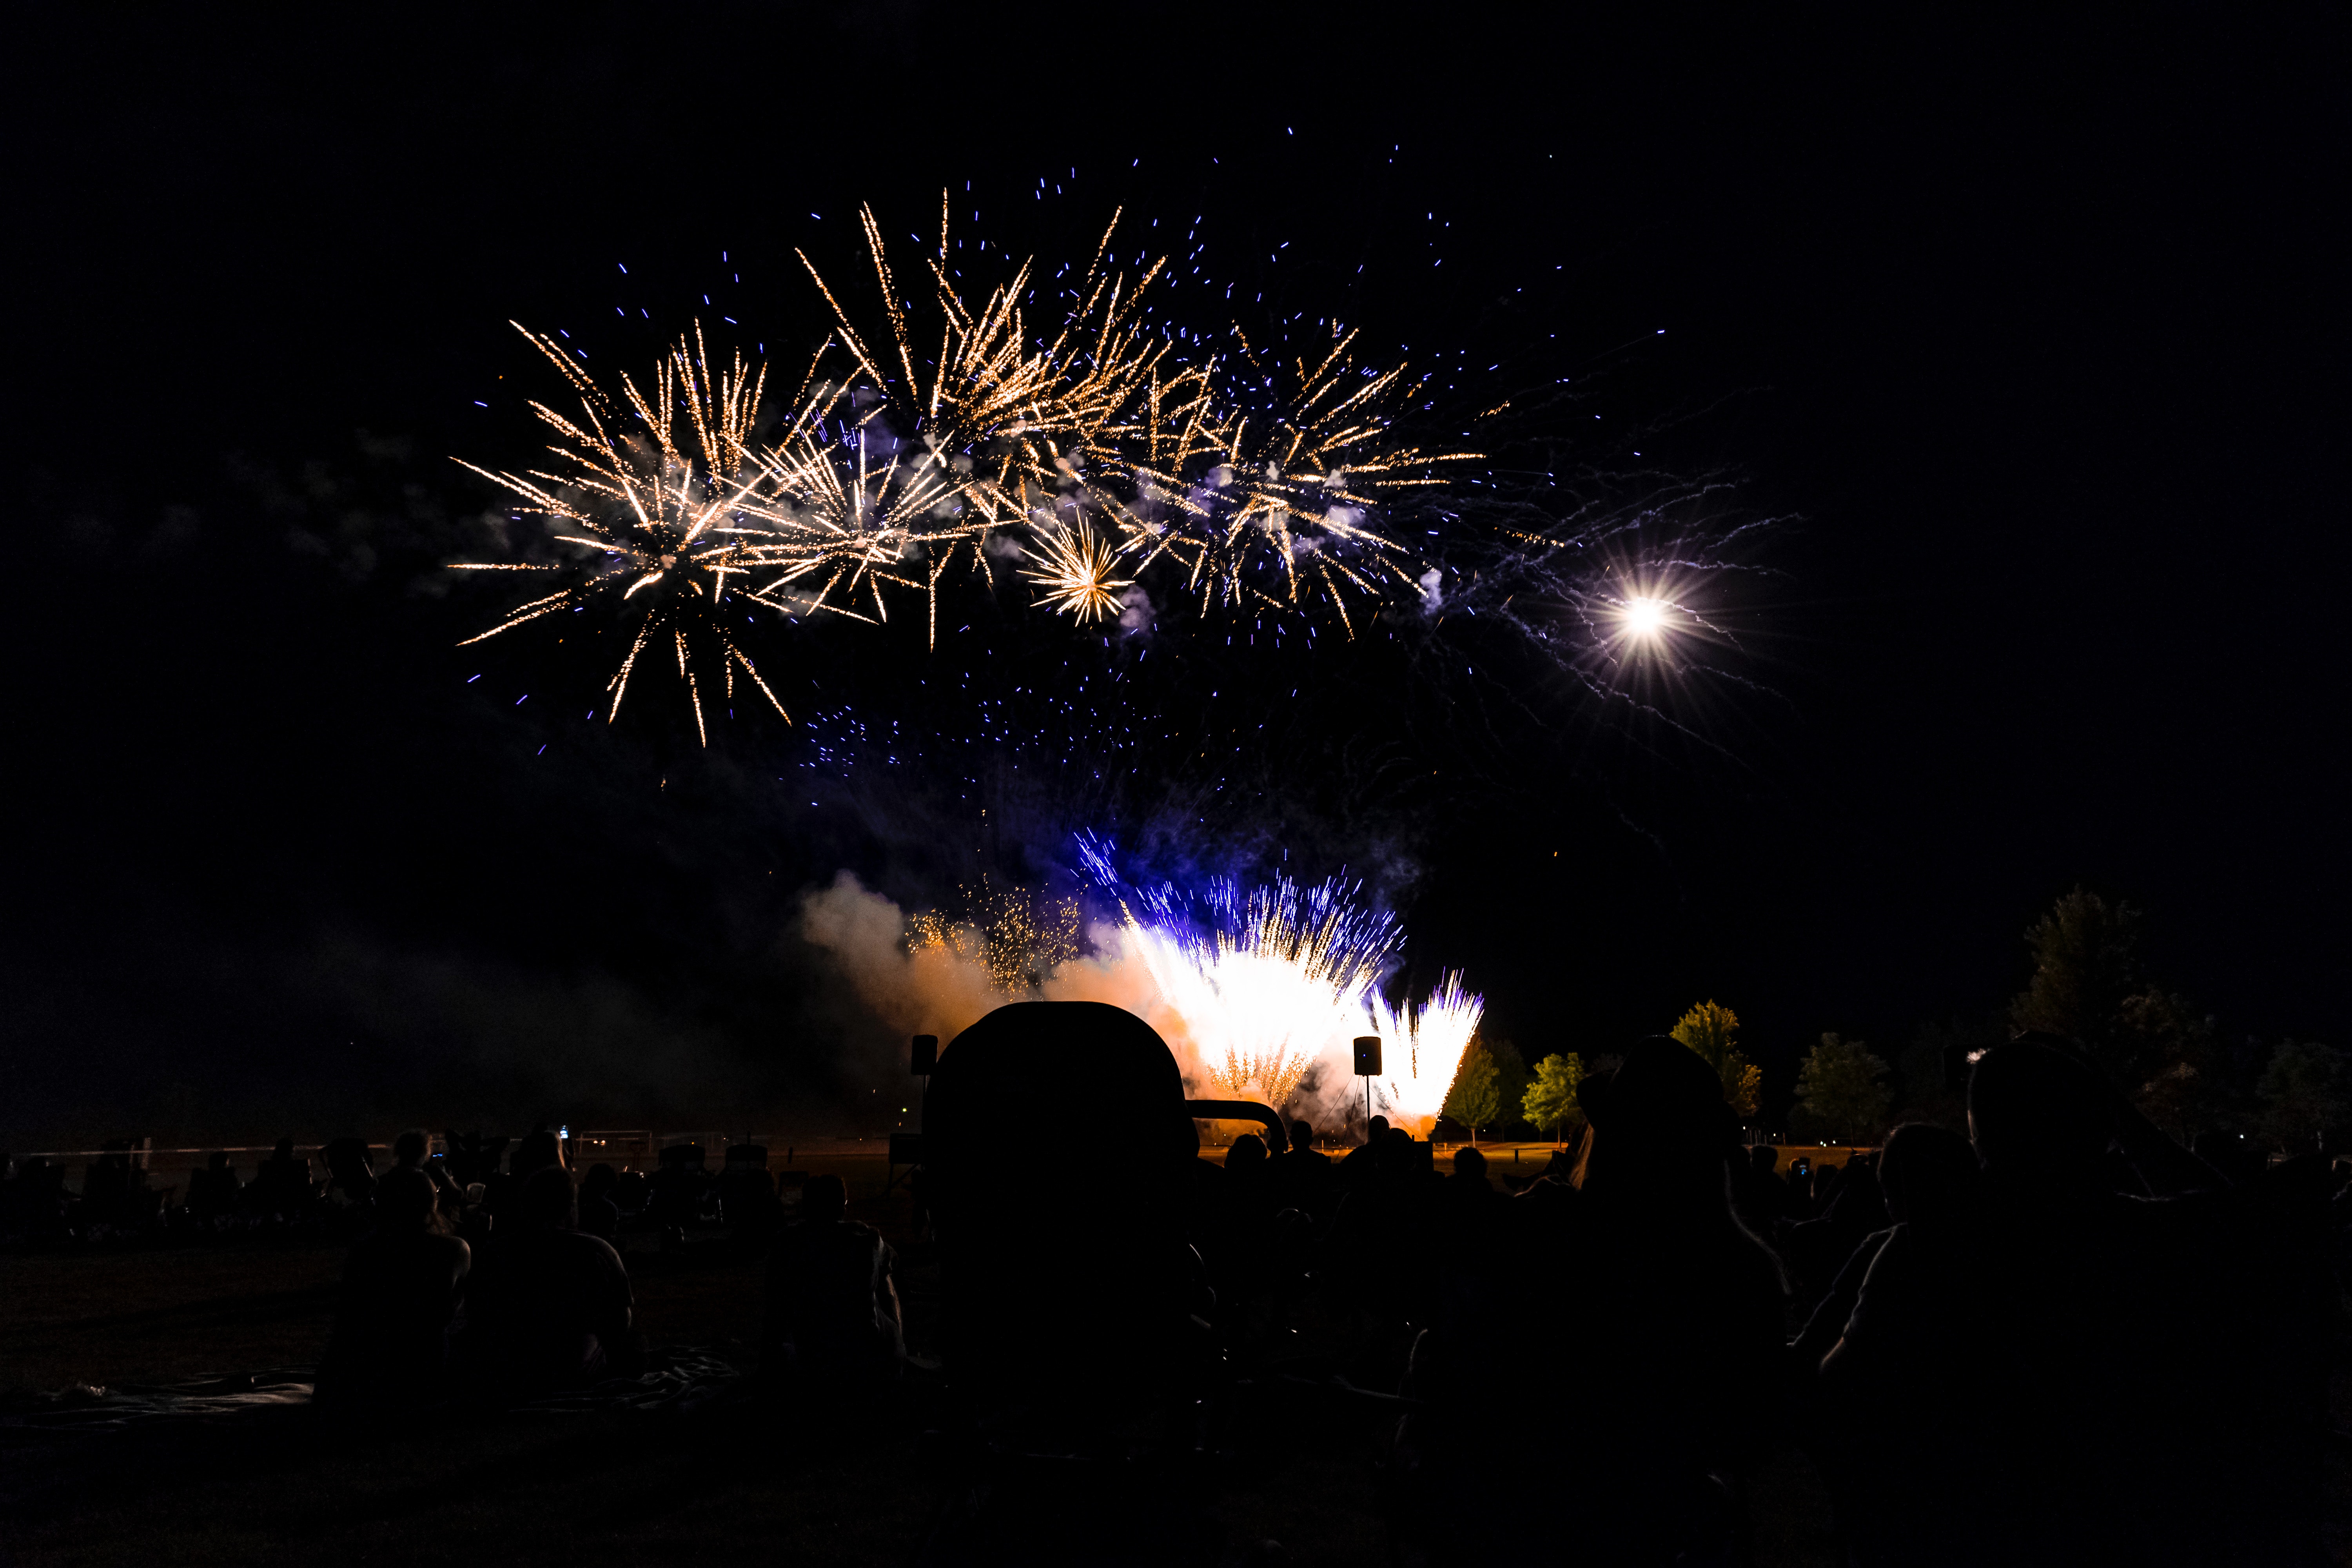
fireworks, night, new years day, midnight, sky, event, festival, darkness, lighting, fete, crowd, recreation, holiday, new year's eve, new year, independence day, spectacle, river, world, fire